Tom Holmes (artist)

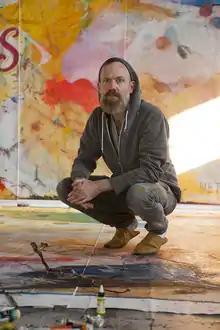
Studio portrait of the artist Tom Holmes by Martirene Alcantara in 2015

Tom Holmes is an American artist based in Jackson County, Tennessee.